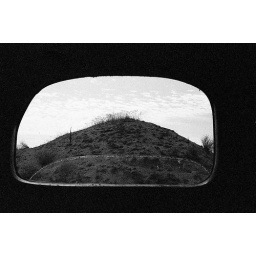
deserted truck by deserted hill along Hwy. 37.